Battle of Britain

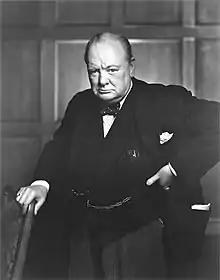
Winston Churchill, British Prime Minister, in 1941

The early stages of the Second World War saw successful German invasions on the continent, aided decisively by the air power of the Luftwaffe, which was able to establish tactical air superiority with great effectiveness. The speed with which German forces defeated most of the defending armies in Norway in early 1940 created a significant political crisis in Britain. In early May 1940, the Norway Debate questioned the fitness for office of the British Prime Minister Neville Chamberlain. On 10 May, the same day Winston Churchill became British Prime Minister, the Germans initiated the Battle of France with an aggressive invasion of French territory. RAF Fighter Command was desperately short of trained pilots and aircraft. Churchill sent fighter squadrons, the Air Component of the British Expeditionary Force, to support operations in France, where the RAF suffered heavy losses. This was despite the objections of its commander Hugh Dowding that the diversion of his forces would leave home defences under-strength.